Aliza Bin-Noun

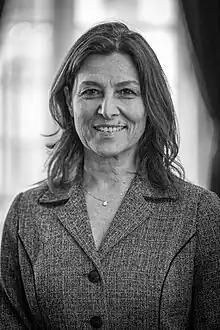
Ambassador Aliza Bin-Noun in March 2016

Aliza Bin-Noun is an Israeli diplomat. She serves as the Israeli Ambassador to France and Monaco.